Gross-Lichterfelde Tramway

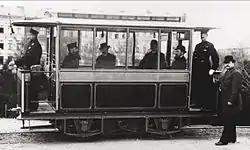
Lichterfelde tram, 1882

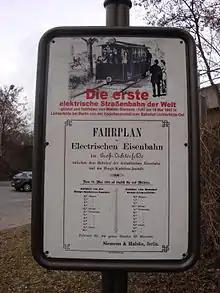
A photo of a plaque raised in Lichterfelde, Berlin, Germany, to mark the world's first electric streetcar line. The plaque is located on a stand near the Lichterfede Ost Railway Station in Berlin, Germany.

The Gross Lichterfelde Tramway was the world's first commercially successful electric tram and first public electric tramway used for permanent service. It was built by the Siemens & Halske company in Lichterfelde, a suburb of Berlin, and went in service on 16 May 1881. The world´s first overhead wires were installed in 1883.